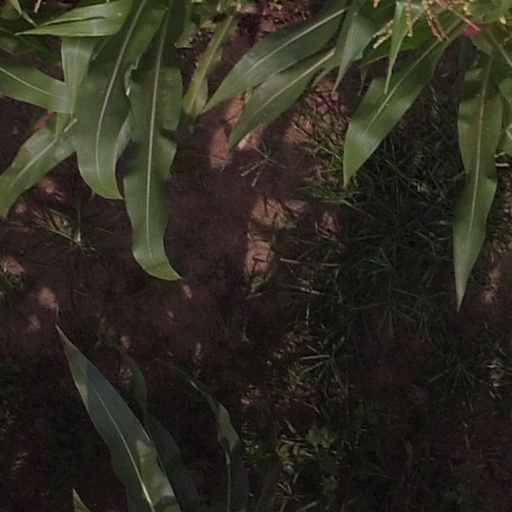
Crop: maize; corn